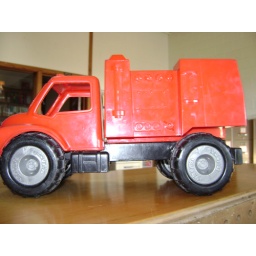
#5... little red truck in the KHS preschool...